The Ecumenical Council (painting)

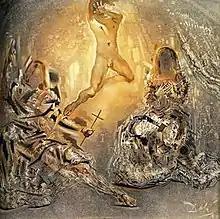
Dalí's "The Trinity Study for The Ecumenical Council", 1960. Oil on canvas. 58.4 x 66 cm. Vatican Gallery, Vatican

The top and bottom portions of the composition are markedly different, as the figures above are not sharply defined and they blend into each other with sweeping clouds. The figures, rock, and water in the lower portion, in contrast, are clear and have distinct shapes and lines. The merging between the two parts of the canvas is Dalí's depiction of the marriage between heaven and earth. A preparatory study for "The Ecumenical Council" was eventually exhibited as "The Trinity". Scholars debate as to who is represented by the figures in both works. The top figure, commonly recognized as God the Father, is more reminiscent of a naked, suffering Christ (the study depicts the top figure with male genitalia). The lower figures are androgynous, wearing gowns and posing with traditionally feminine attributes. The lower right figure, which is recognized as the Holy Spirit by the dove over its head, has his hands crossed, a gesture associated with the Annunciation: the revelation that Mary will give birth to Christ. It is unclear if the dove in "The Ecumenical Council" is a symbol of the Holy Spirit or a messenger from the archangel Gabriel.